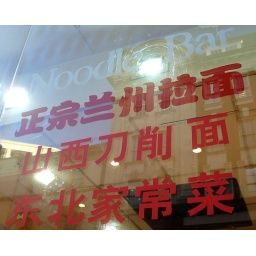
Writing in the window of the Cranbourn Street noodle bar